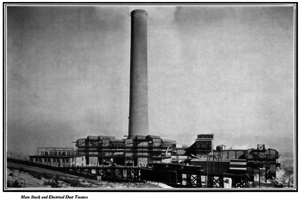
La cheminée de l'Anaconda Copper l'usine de Washoe de l'Anaconda Copper en 1920. A son pied sont regroupés les précipitateurs électrostatiques de l'usine.
L'Anaconda Smelter Stack, ou la cheminée de l'Anaconda Copper, est une cheminée cylindrique en brique, qui assurait l'évacuation des fumées de la fonderie de Washoe, appartenant à l'Anaconda Copper, près de la ville d'Anaconda, dans le Montana. Le fût est construit sur une fondation en béton et mesure 178,3 m de haut. Le diamètre interne passe de 23 m à la base, à 18 m au sommet, l'épaisseur de la paroi passe de 1,8 à 0,6 m.
Le procédé Manhès-David est un procédé d'affinage des mattes de cuivre inventé en 1880 par l'industriel français Pierre Manhès et son ingénieur Paul David. Inspiré du procédé Bessemer, il consiste en l'utilisation d'un convertisseur pour oxyder avec de l'air les éléments chimiques indésirables contenus dans la matte afin de la transformer en cuivre.